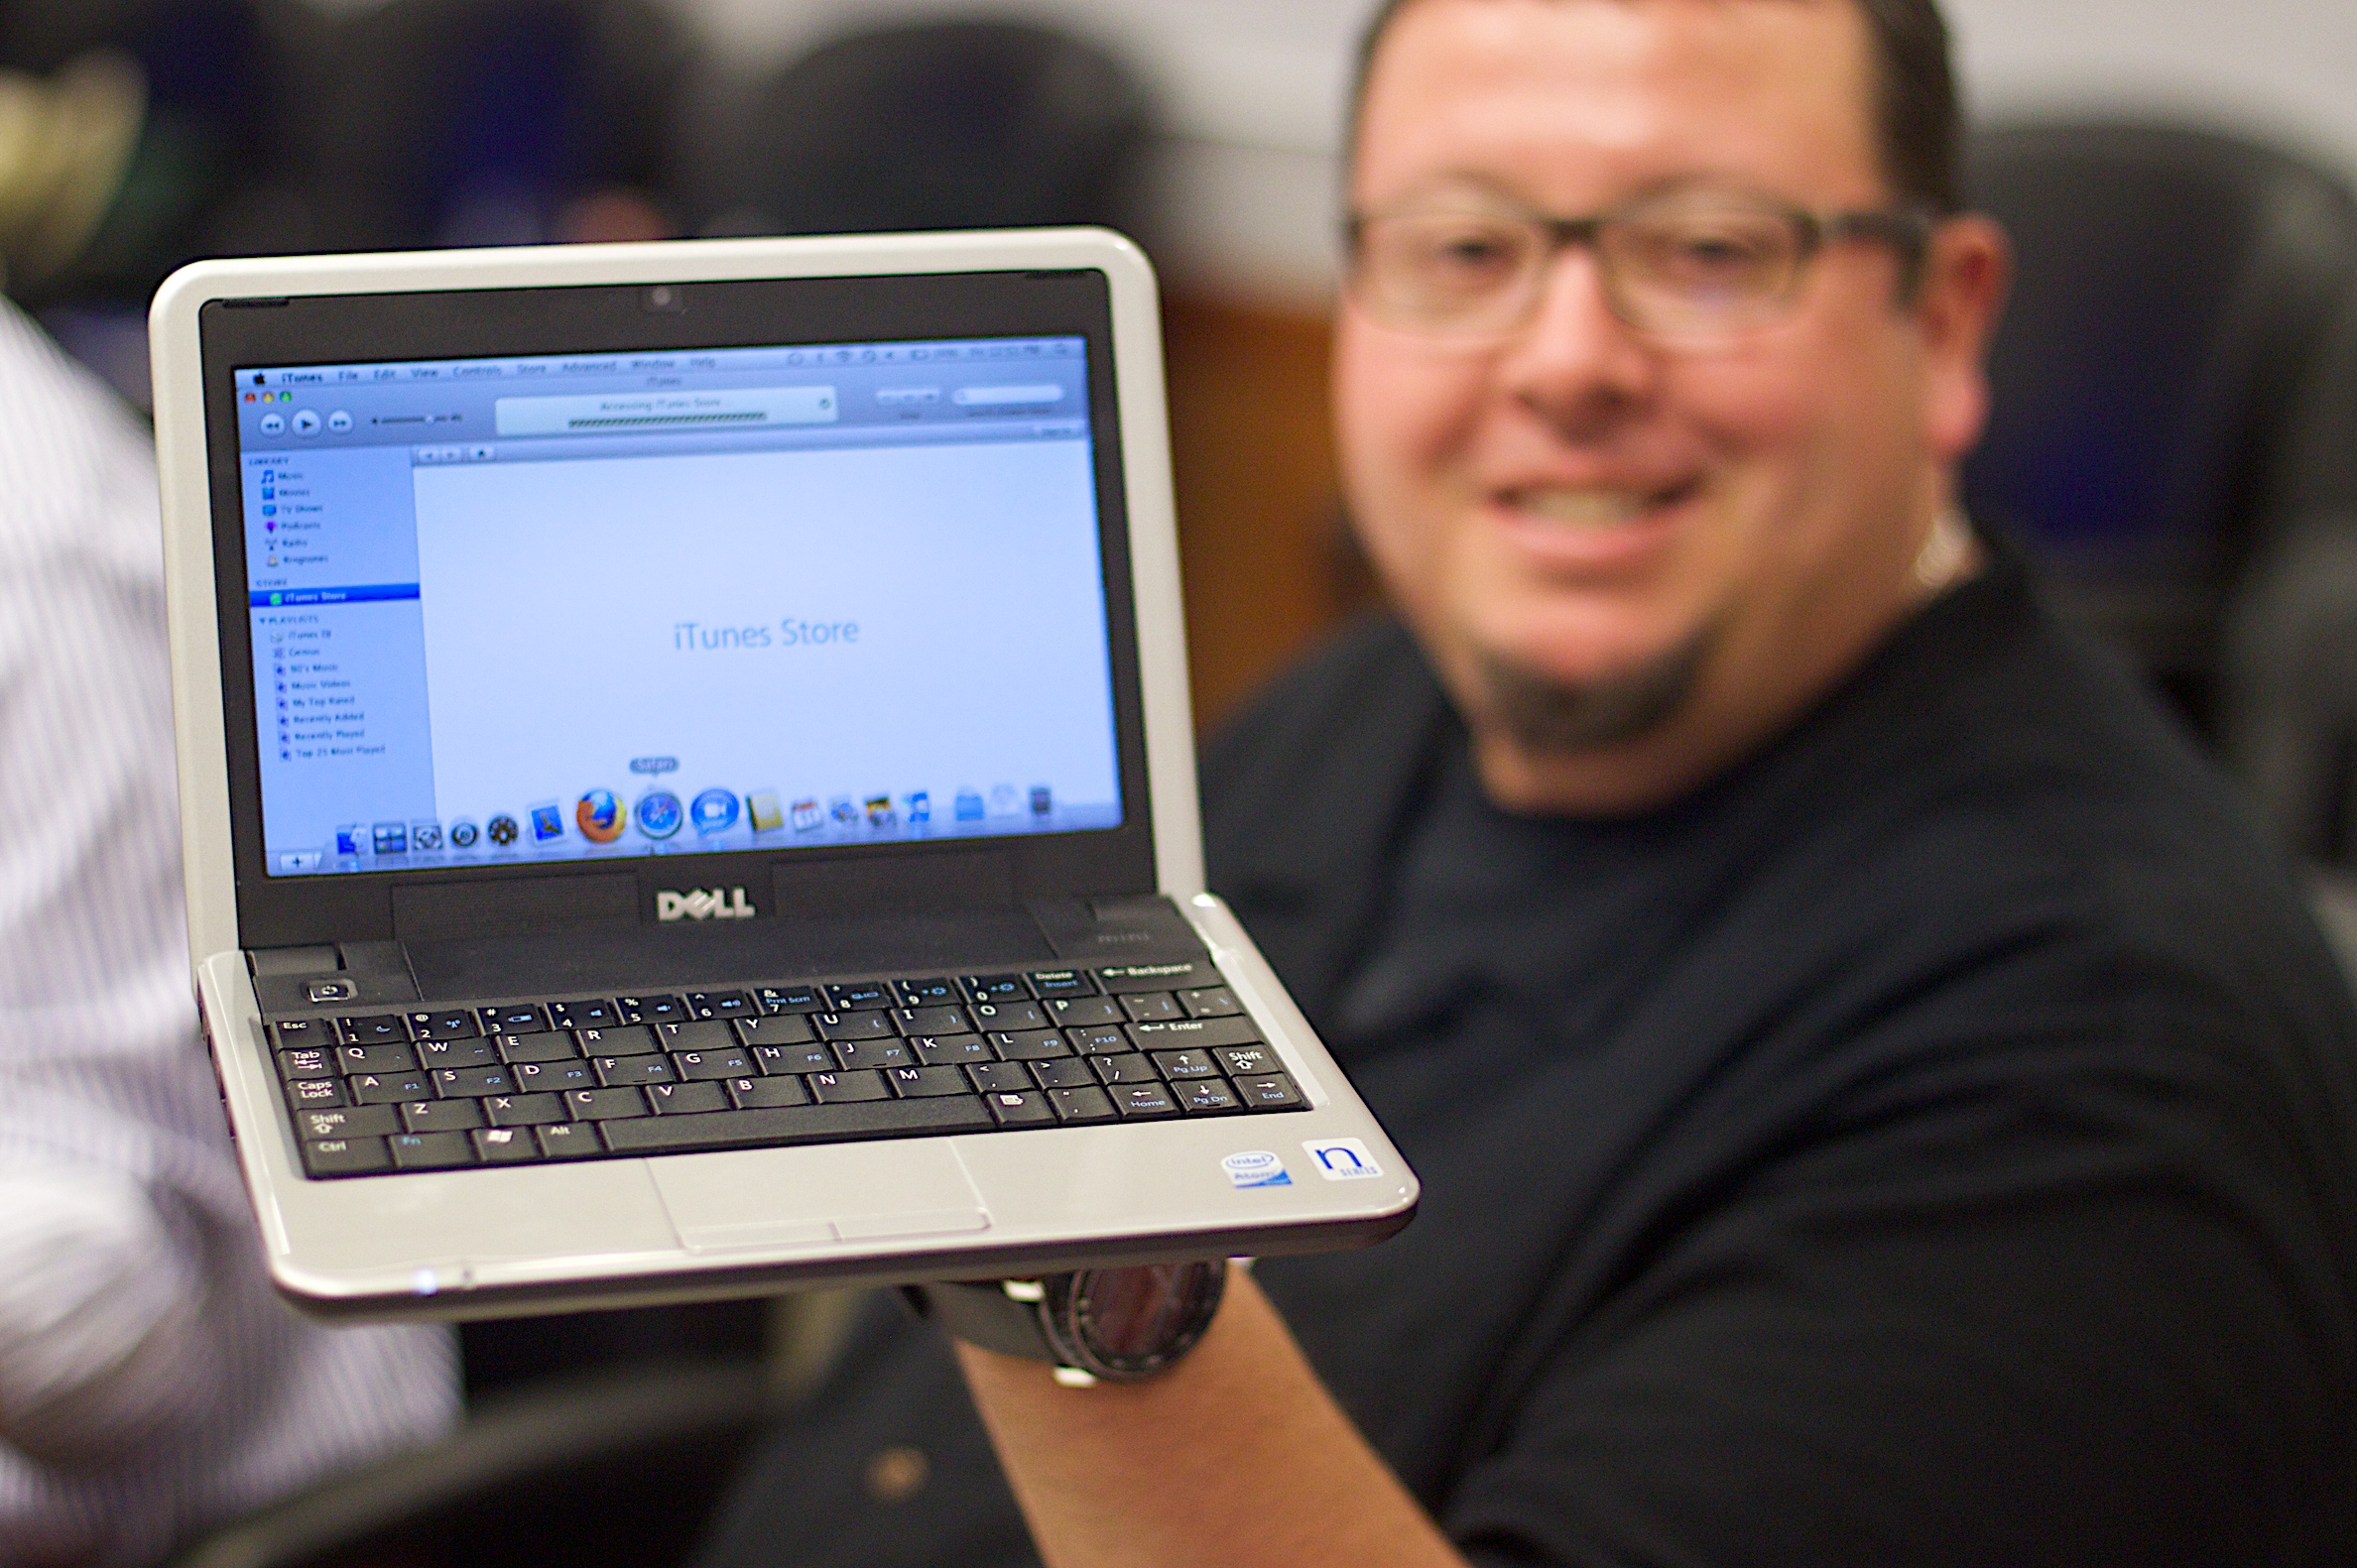
technology, professional, plpconnectu, 2009365, computer program